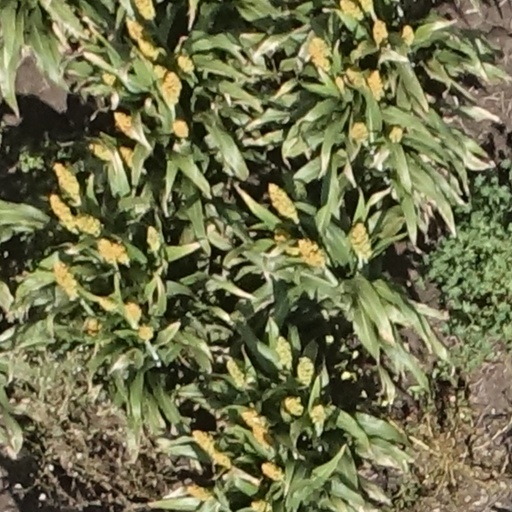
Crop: sorghum